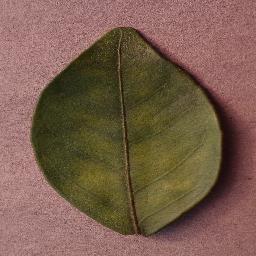
Label: Orange___Haunglongbing_(Citrus_greening)